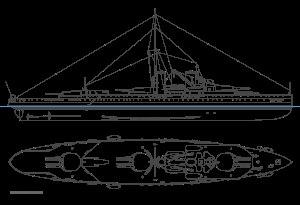
La classe Normandie a été la dernière classe de cuirassés de 1ʳᵉ classe de type dreadnought commandée pour la Marine française avant la Première Guerre mondiale. Chaque unité porte le nom d'une province française.